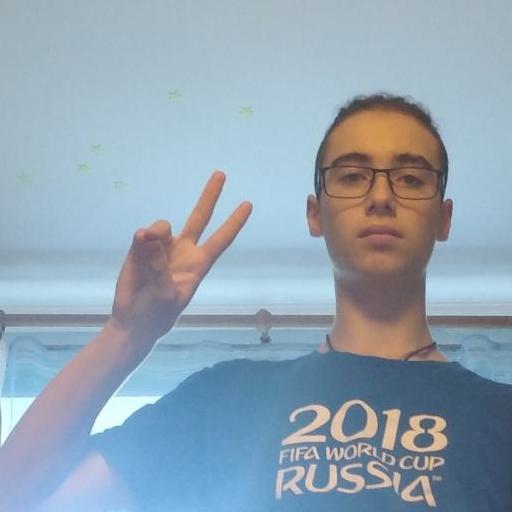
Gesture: peace